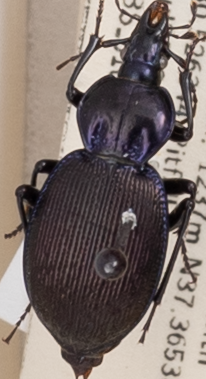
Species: Sphaeroderus stenostomus lecontei
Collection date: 2022-07-12
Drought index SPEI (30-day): -0.348
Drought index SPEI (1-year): -0.9
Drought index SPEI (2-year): -0.39